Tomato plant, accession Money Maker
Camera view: tilt-top (135 deg); turntable rotation: 30 degrees
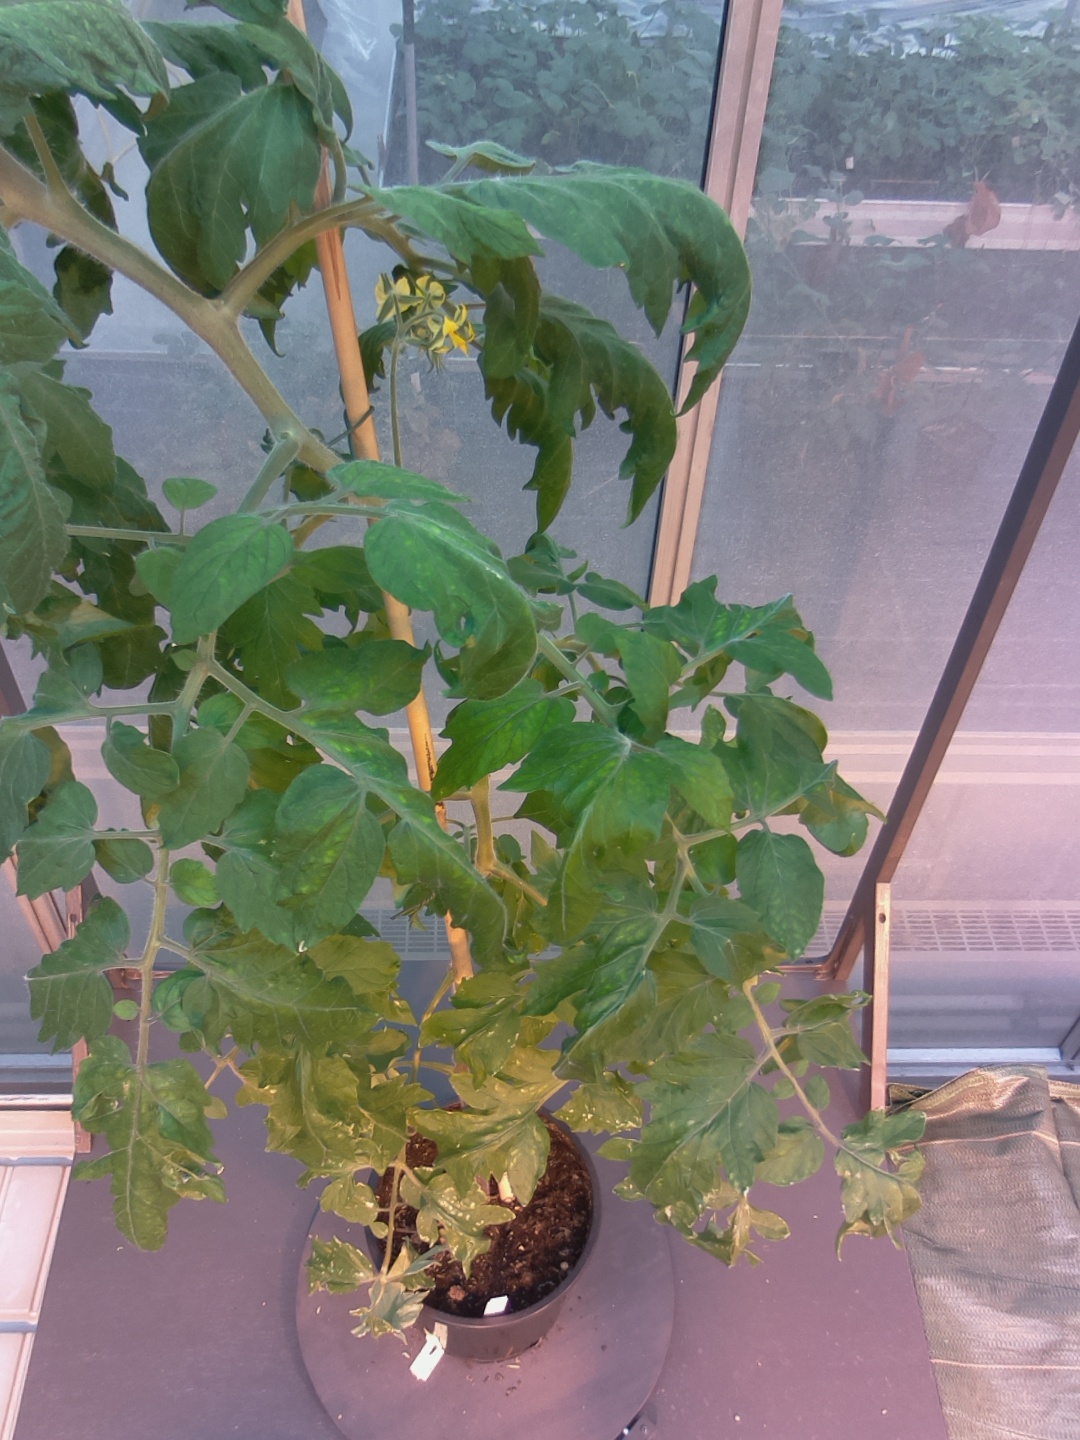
BBCH growth stage 68: Full flowering, 80%-90% of flowers open, more petals falling